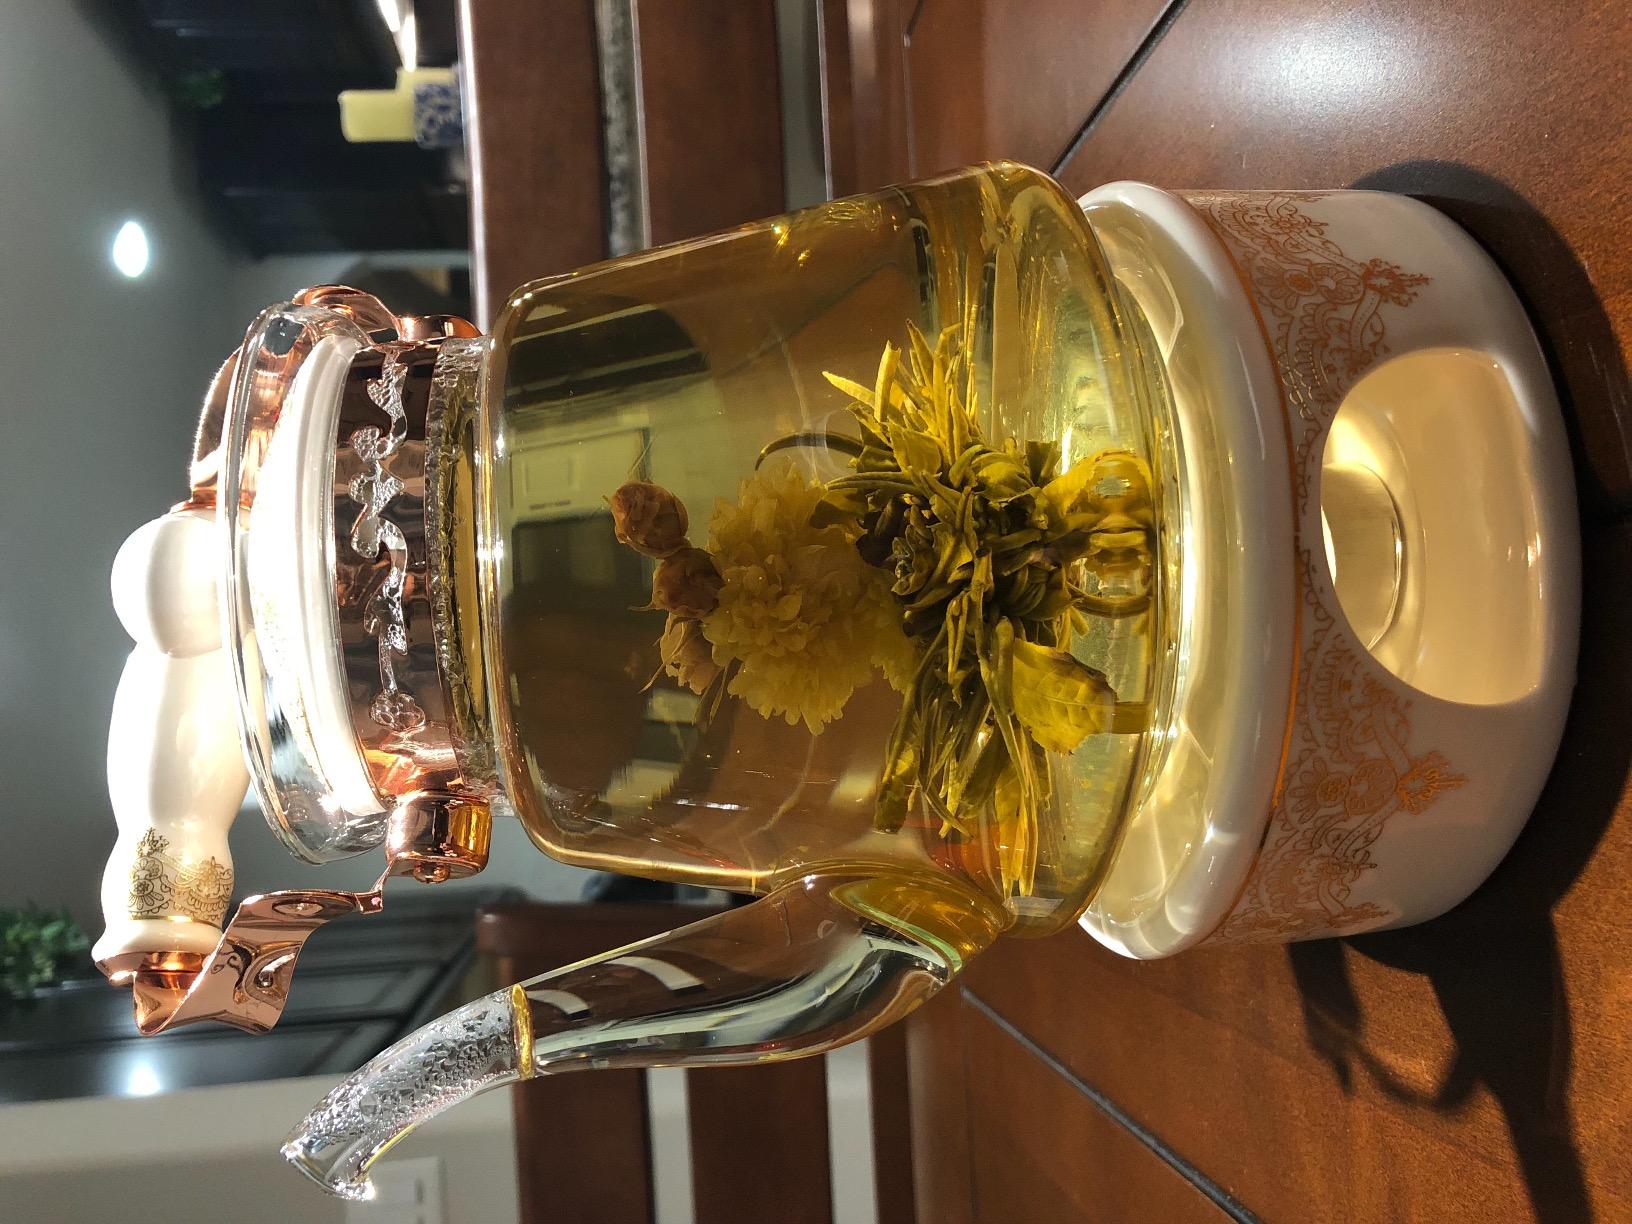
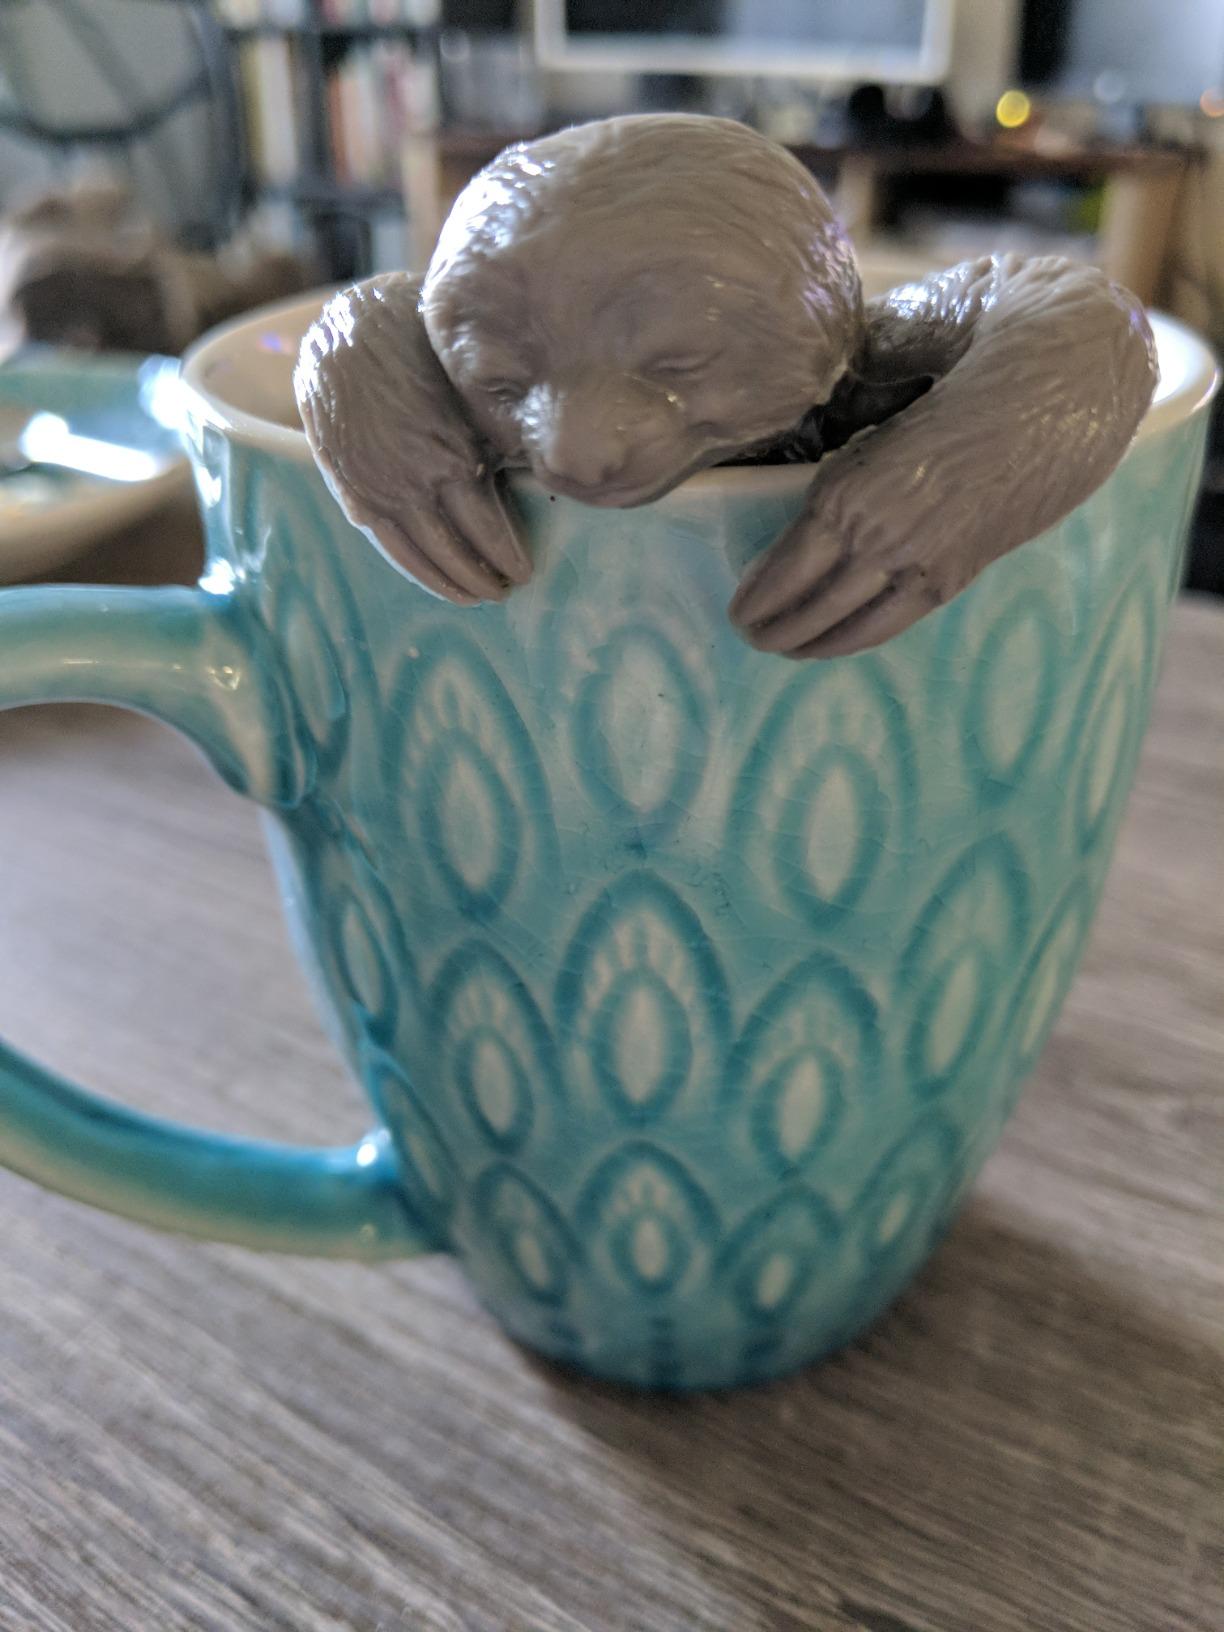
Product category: items_tea
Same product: no